Betel nut chewing

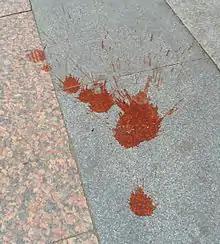
Use of this drug causes profuse red coloured salivation. This saliva is spat out, yielding stains and biological waste pollution in public spaces. Many countries and municipalities have laws to prevent betel quid spit.

An early European description of betel chewing is from the Magellan Expedition to the Philippines in 1521. Antonio Pigafetta describes the practice of betel nut chewing among the natives of the Rajahnate of Butuan.